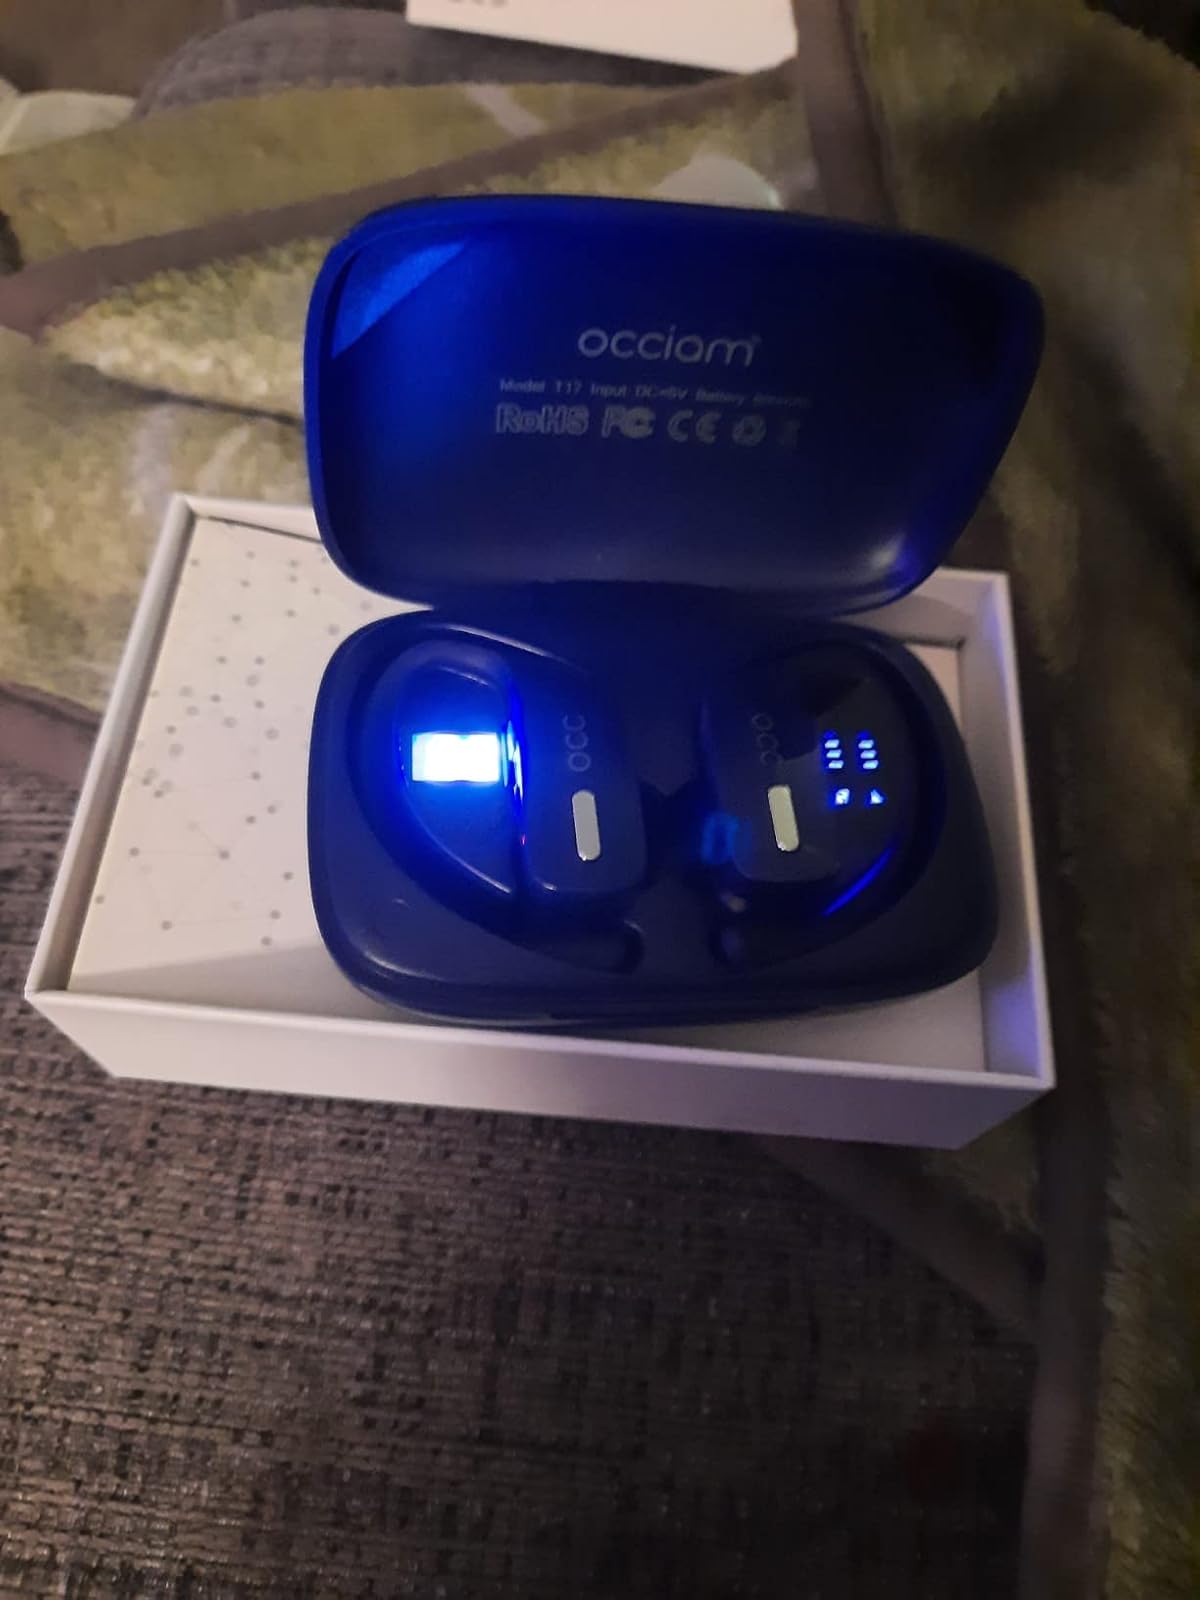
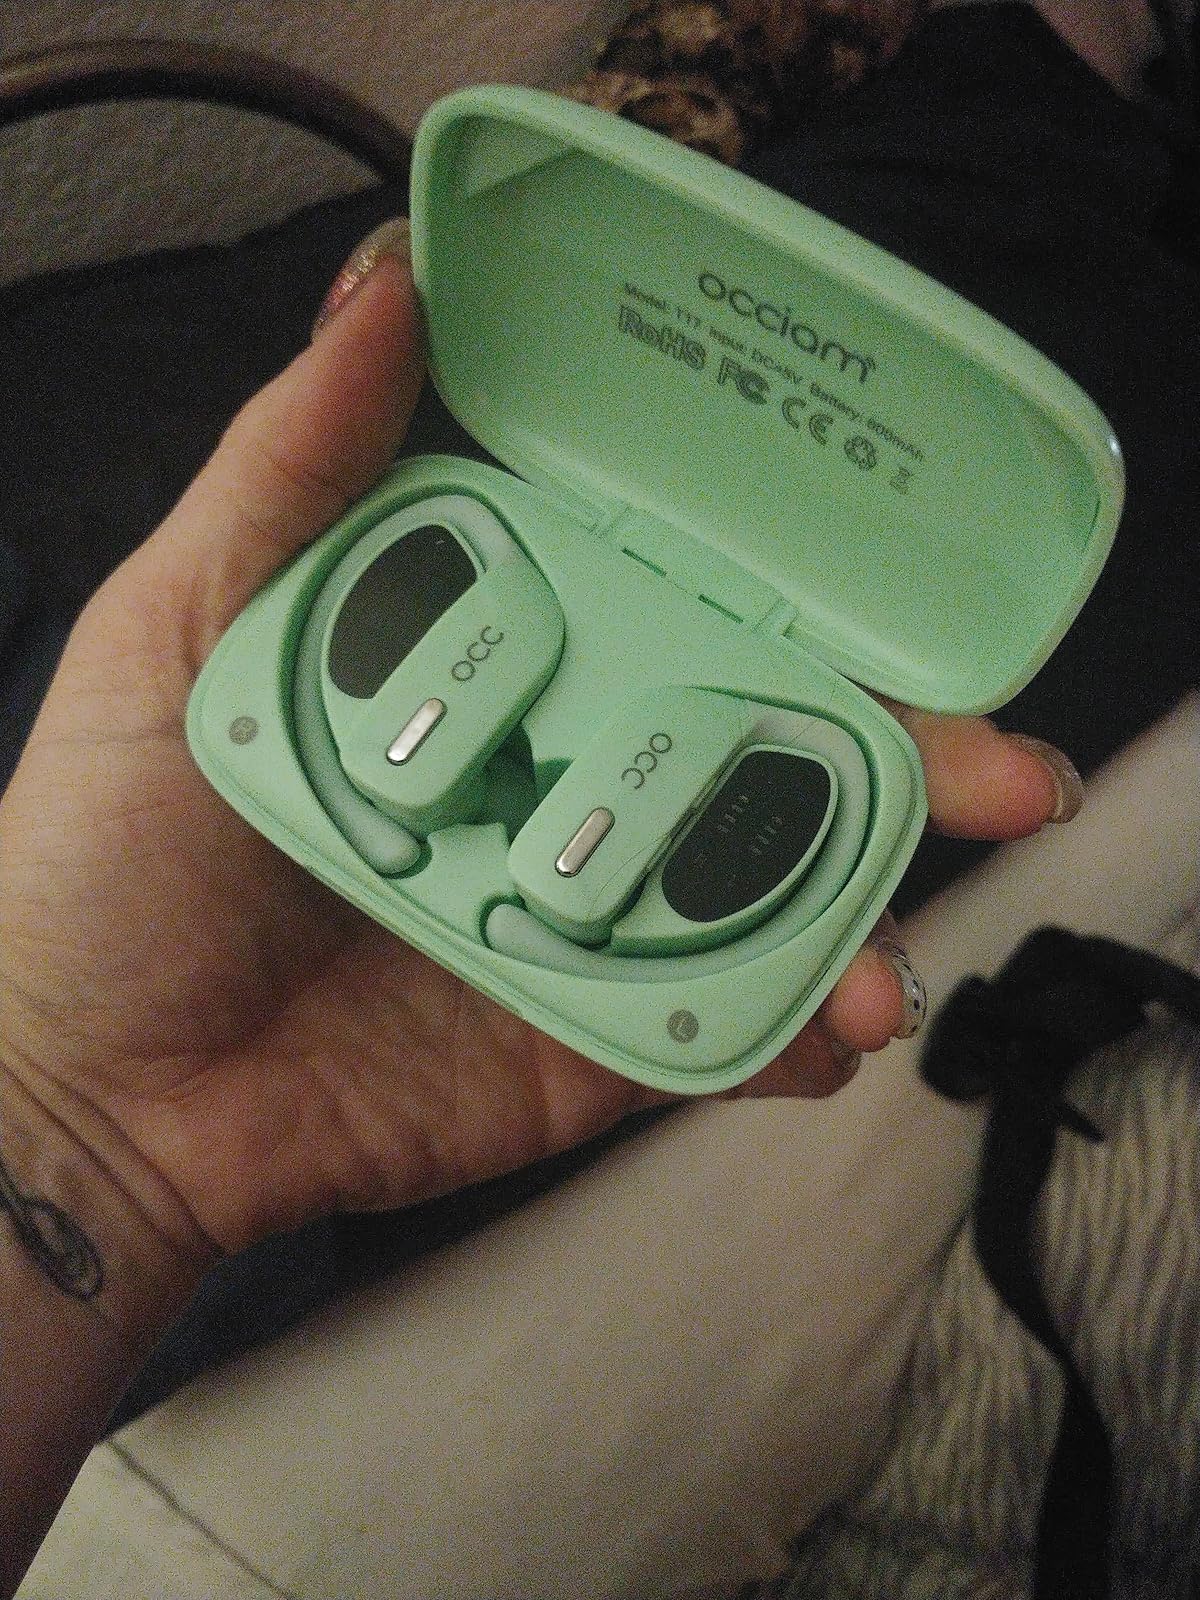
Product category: earbuds
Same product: no